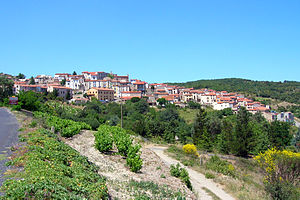
Fenouillèdes
Fenouillèdes er et historisk landskab i departementet Pyrénées-Orientales i det sydlige Frankrig. Fenouillédes grænser op til landskaberne Roussillon og Conflent og mod nord til departementet Aude.